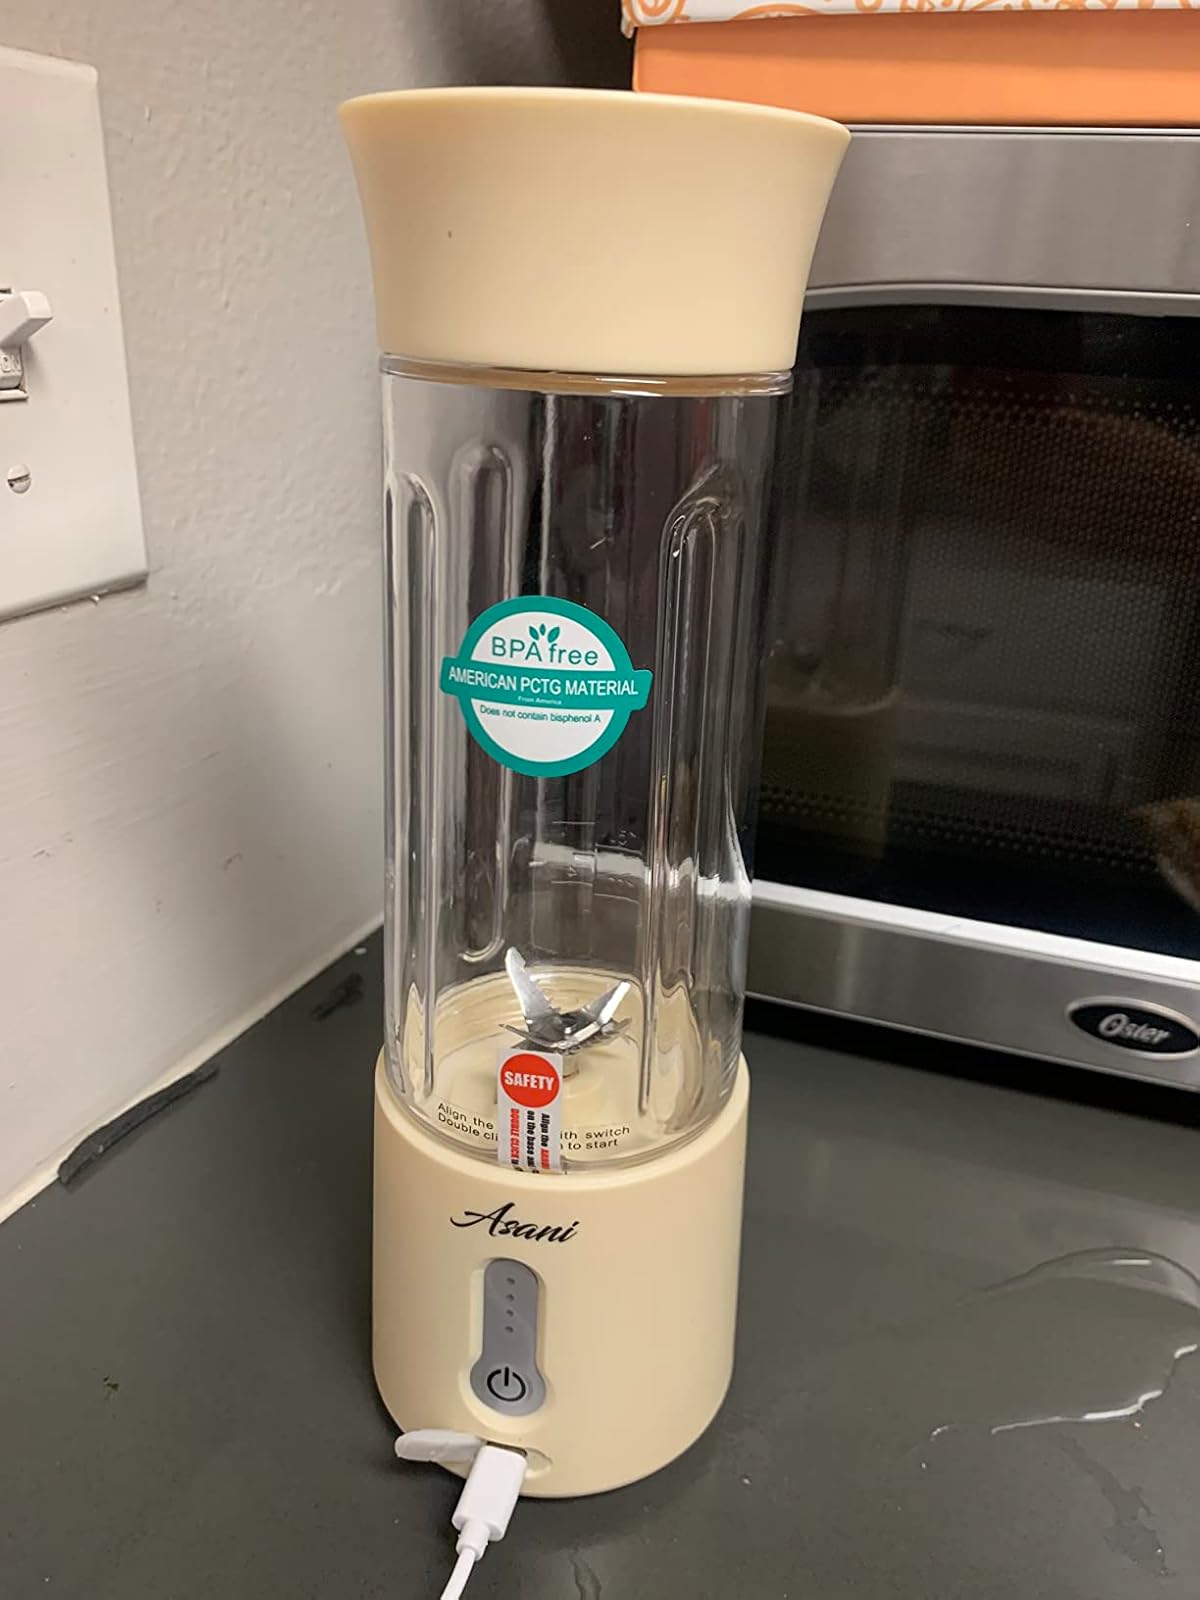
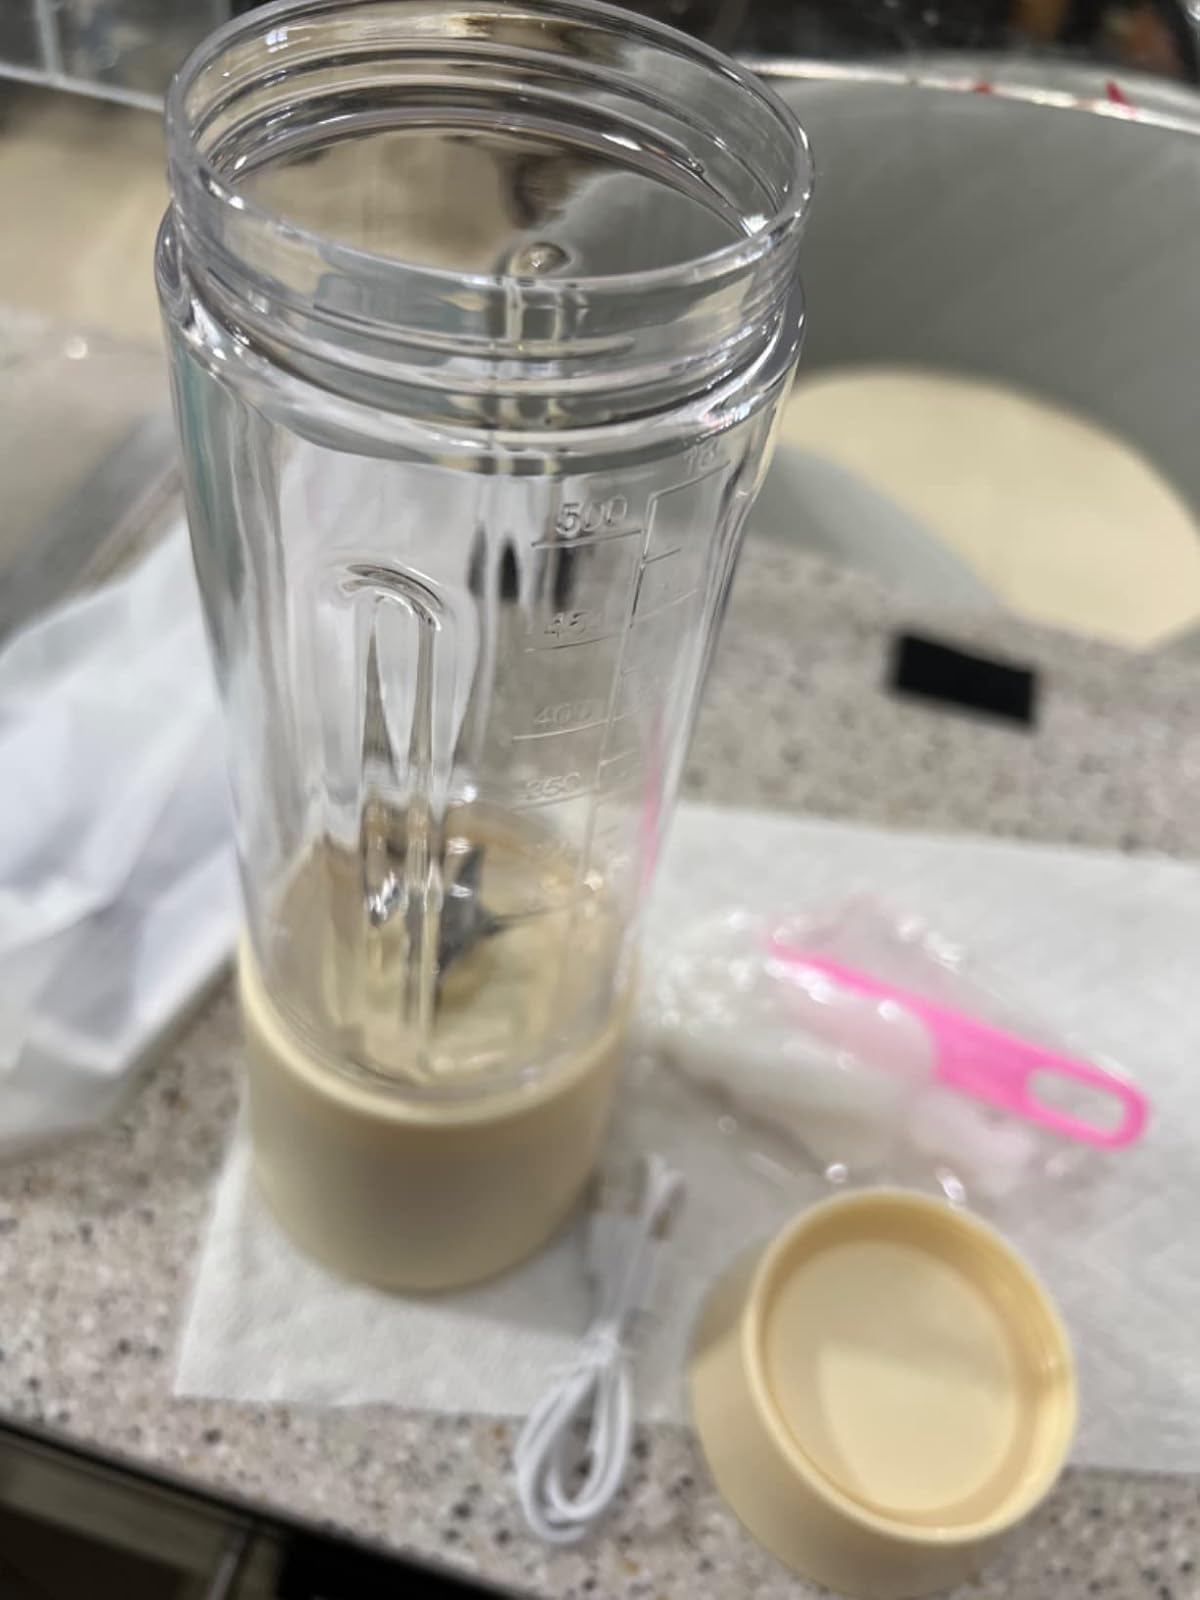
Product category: items_blender
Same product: yes